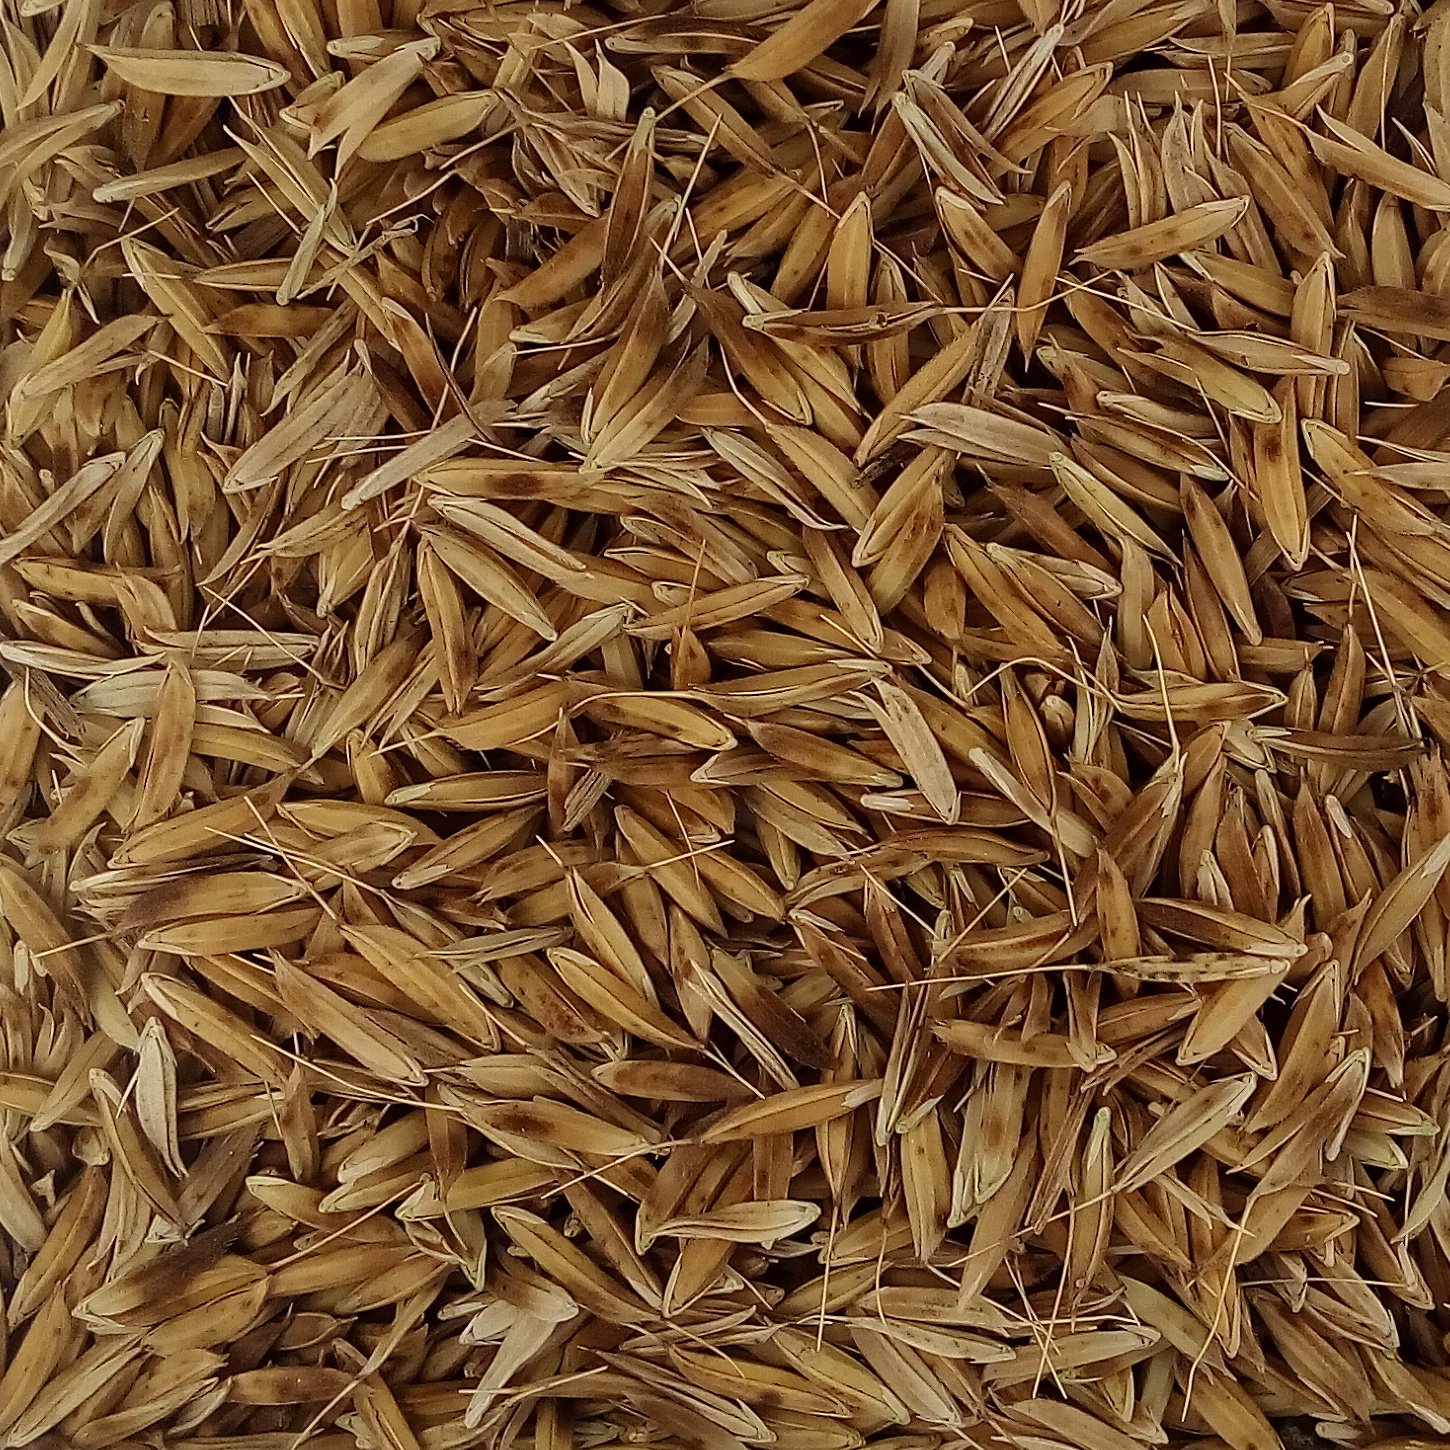
Rice seed variety: DHBT_3